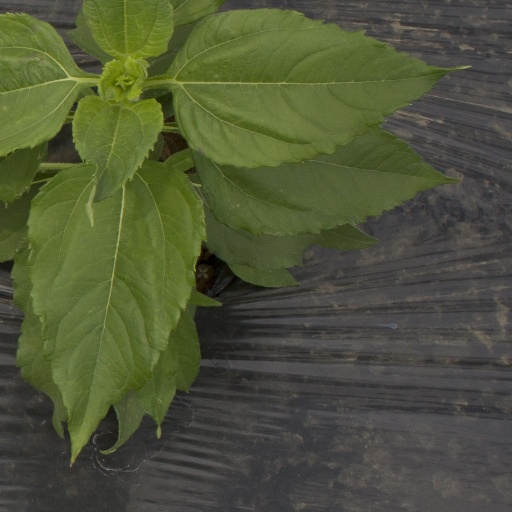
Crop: Jerusalem artichoke